IBM 1443

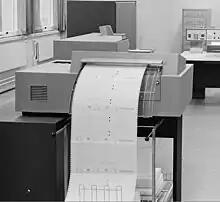
Back side of IBM 1443 printer

The IBM 1443 Printer was introduced as part of the IBM 1440 system. The 1443 Model 1 prints alphanumeric, upper-case only, output at a basic rate of 150 lines per minute, and it can print up to 430 lines a minute with a restricted character set, depending upon the type bars used. The Model 2's and Model N1's corresponding speeds are 240 and 600 LPM.